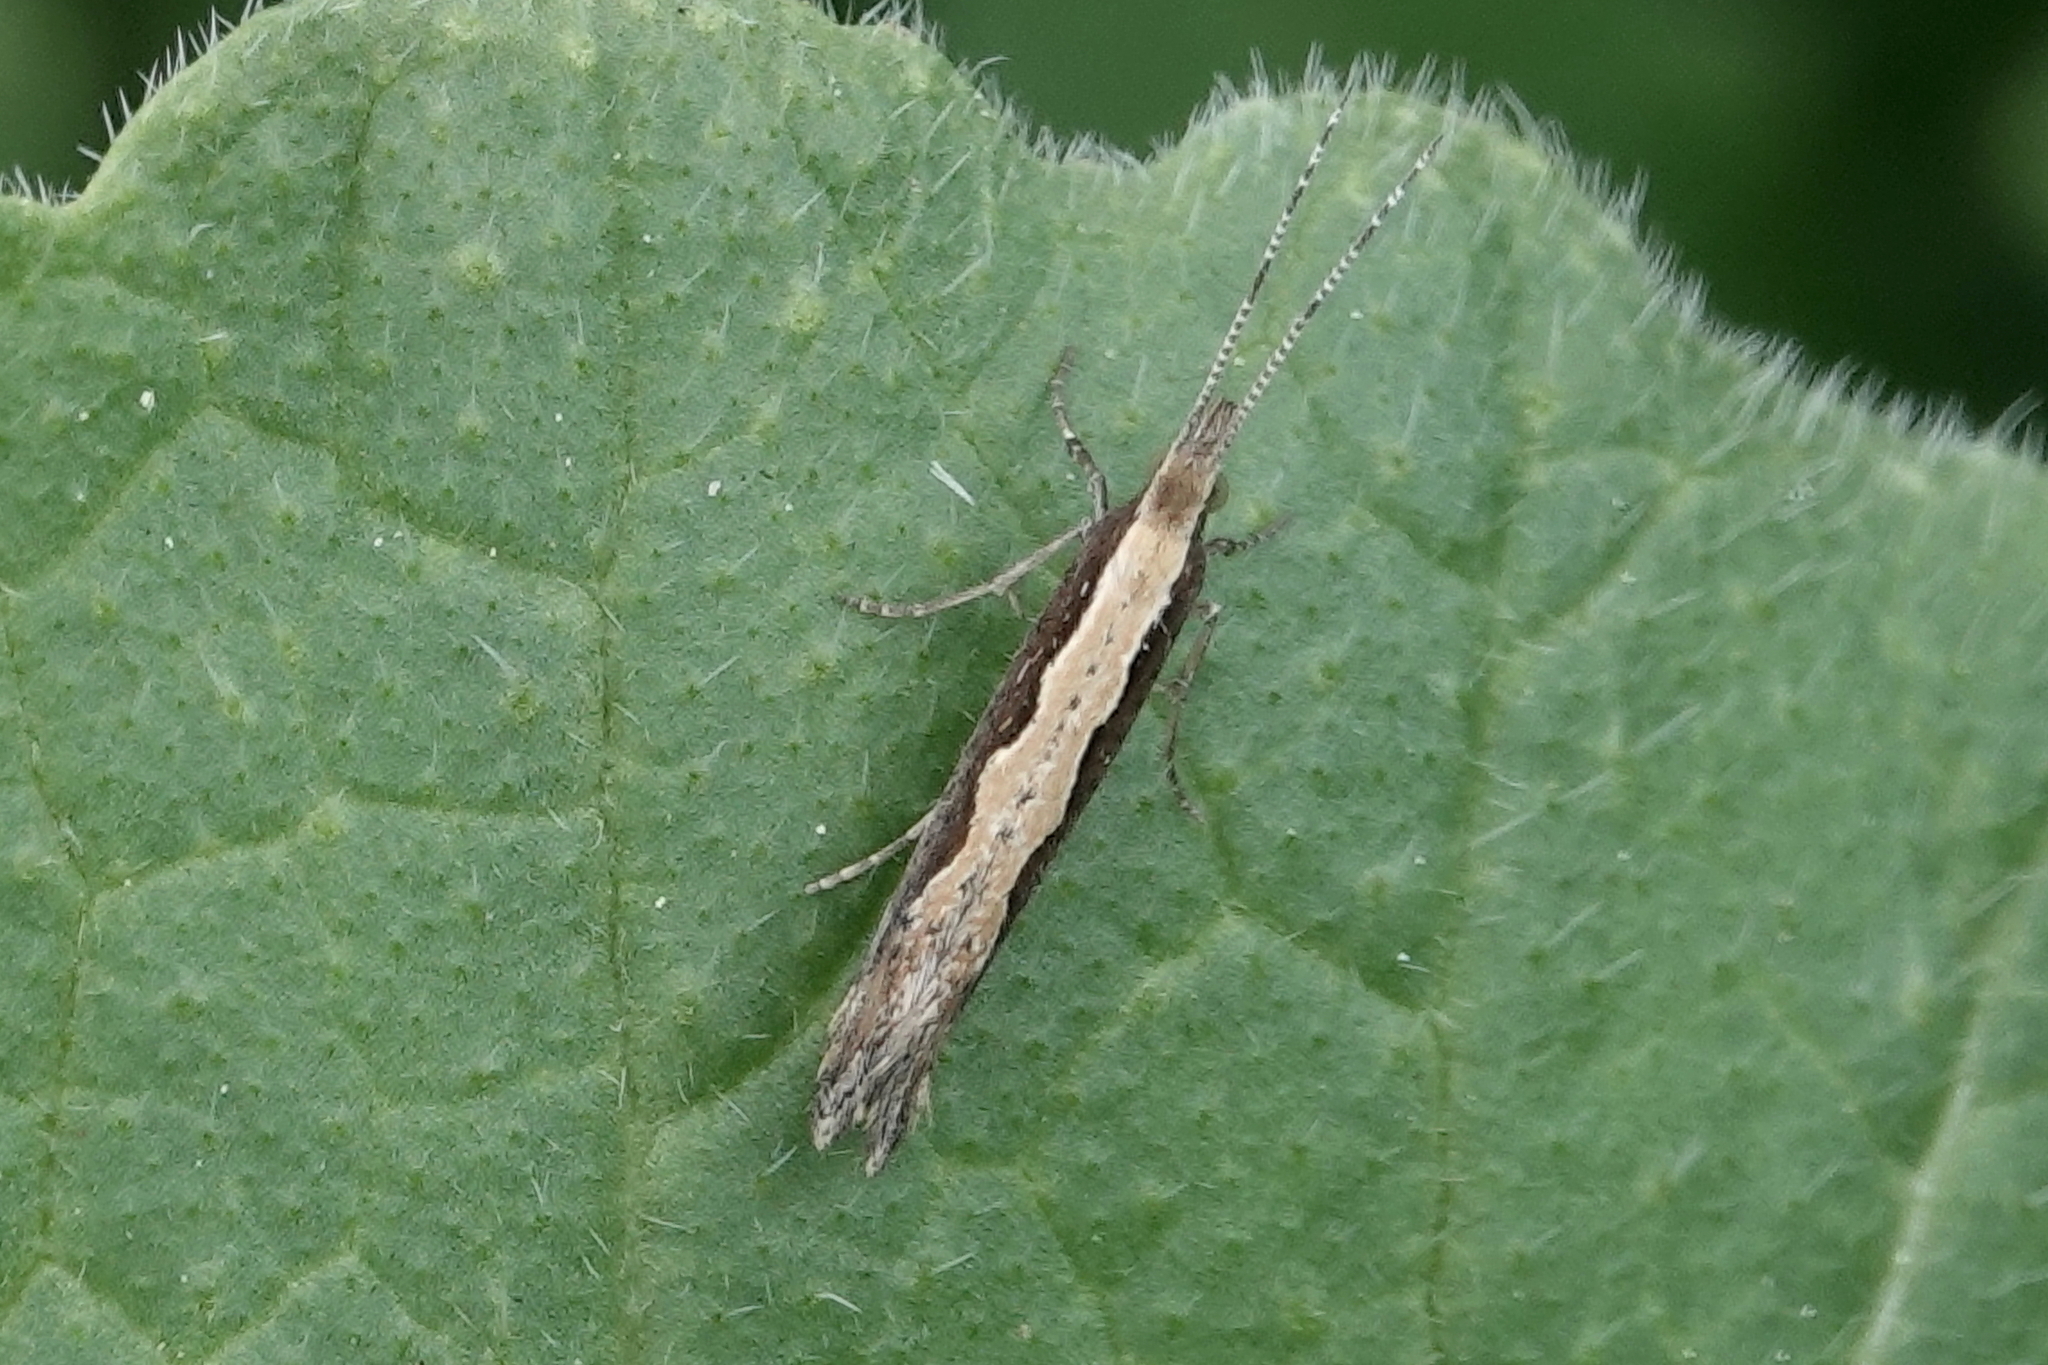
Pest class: diamondback_moth